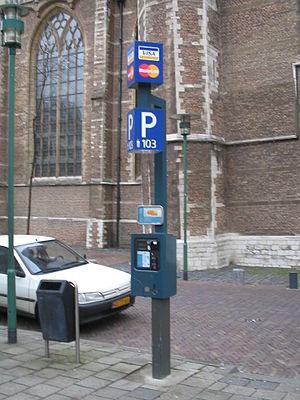
Parcmètre à Rotterdam